Question: What animals is there a statue of in the picture?
Tambaya: Wacce dabba ce akwai gunkin ta a cikin hoton?
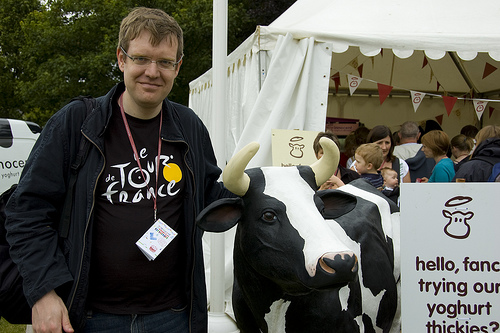
Answer: A cow.
Amsa: Saniya.